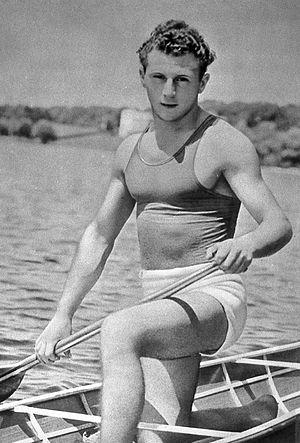
Leon Rotman est un céiste roumain. Il participe aux Jeux olympiques d'été de 1956 et aux Jeux olympiques d'été de 1960. En 1956, il remporte deux titres olympiques, l'un en C-1 1000m et l'autre en C-1 10 000m. En 1960, il remporte la médaille de bronze dans l'épreuve du C-1 1000M.